Sir Ralph Cole, 2nd Baronet

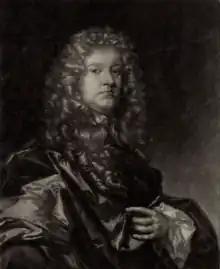
Sir Ralph Cole, c.1700

Cole was the son of Sir Nicholas Cole, 1st Baronet and his first wife Mary Liddell, daughter of Sir Thomas Liddell, 1st Baronet. His father was mayor of Newcastle upon Tyne and a wealthy merchant who owned Brancepeth Castle.